Late Night Lycett

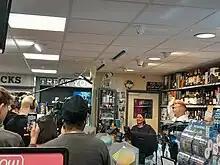
Filming for the show taking place at "Joe's local corner shop" (Ruprai Food and Wine) with celebrity shop host Ian "H" Watkins (far right).

In series one, one recurring comedy segment included a celebrity minding Lycett's local corner shop in Kings Heath with Lycett crossing over live to a different celebrity in the shop in each episode. Lycett chats to the celebrity guest about how things are going or asks the guests who are with him inside the studio if there is anything they want from the shop.